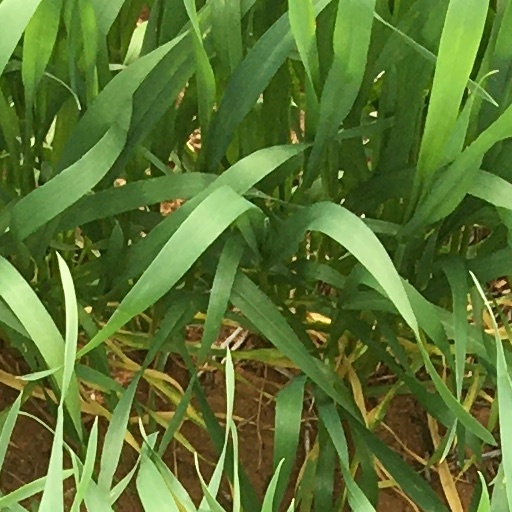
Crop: wheat